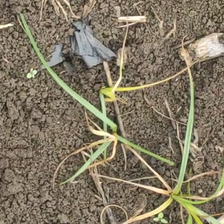
Weed species: Lavhala_(Cyperus_Rotundus)